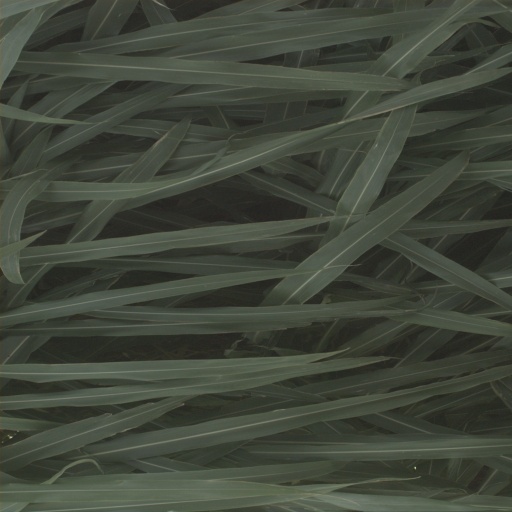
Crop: sorghum